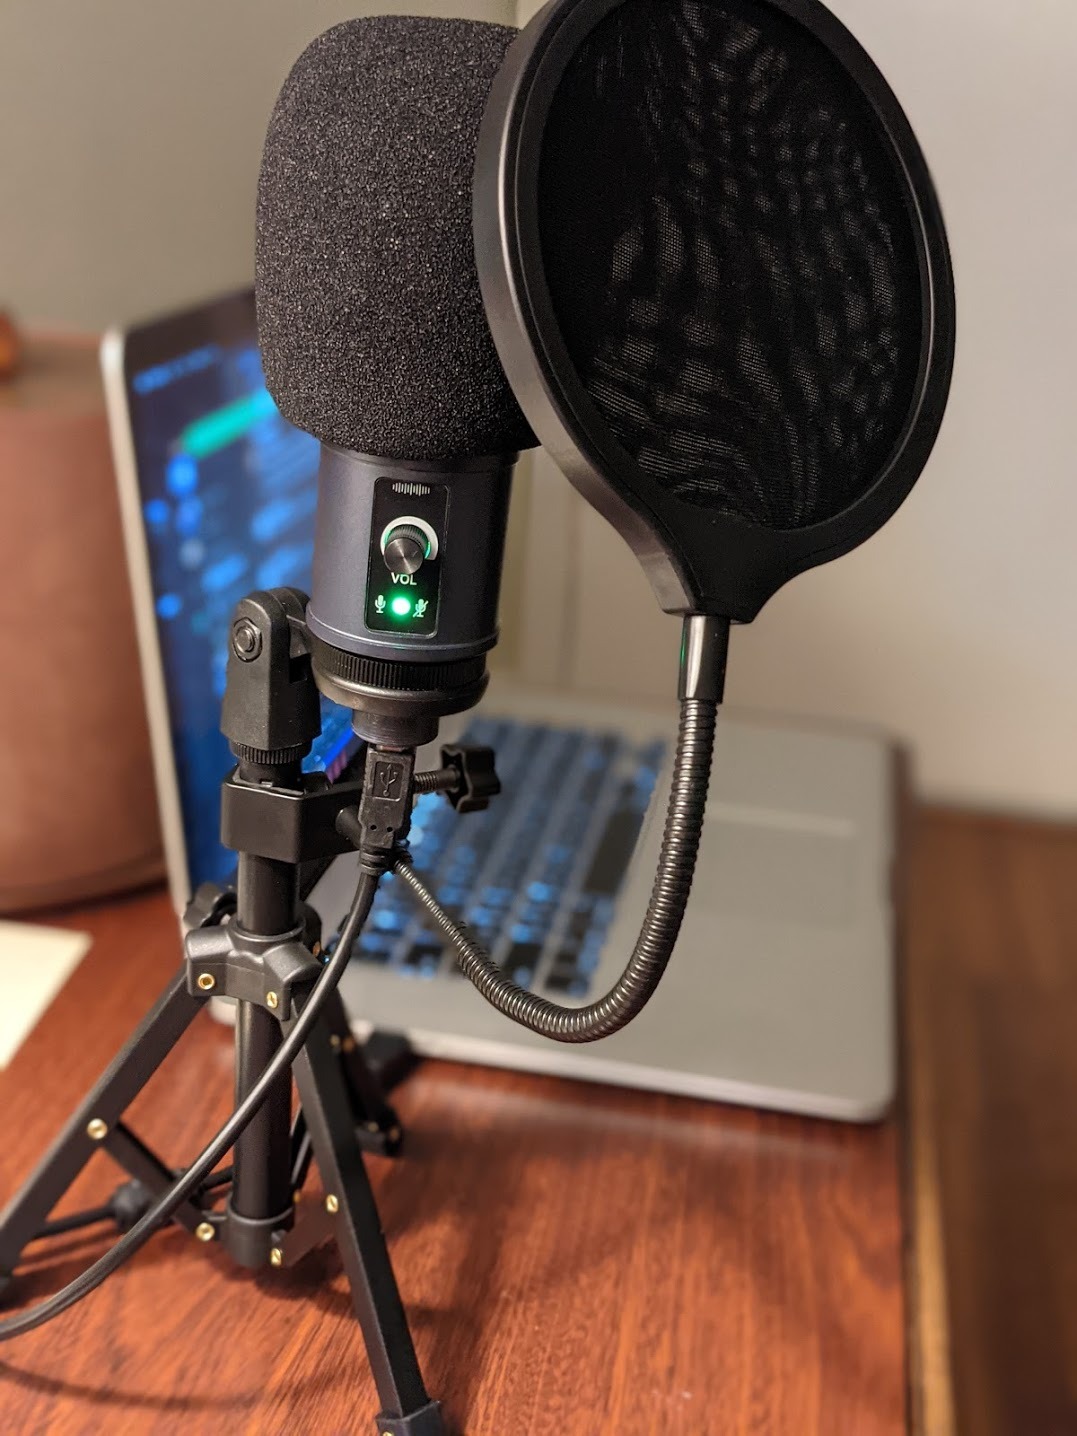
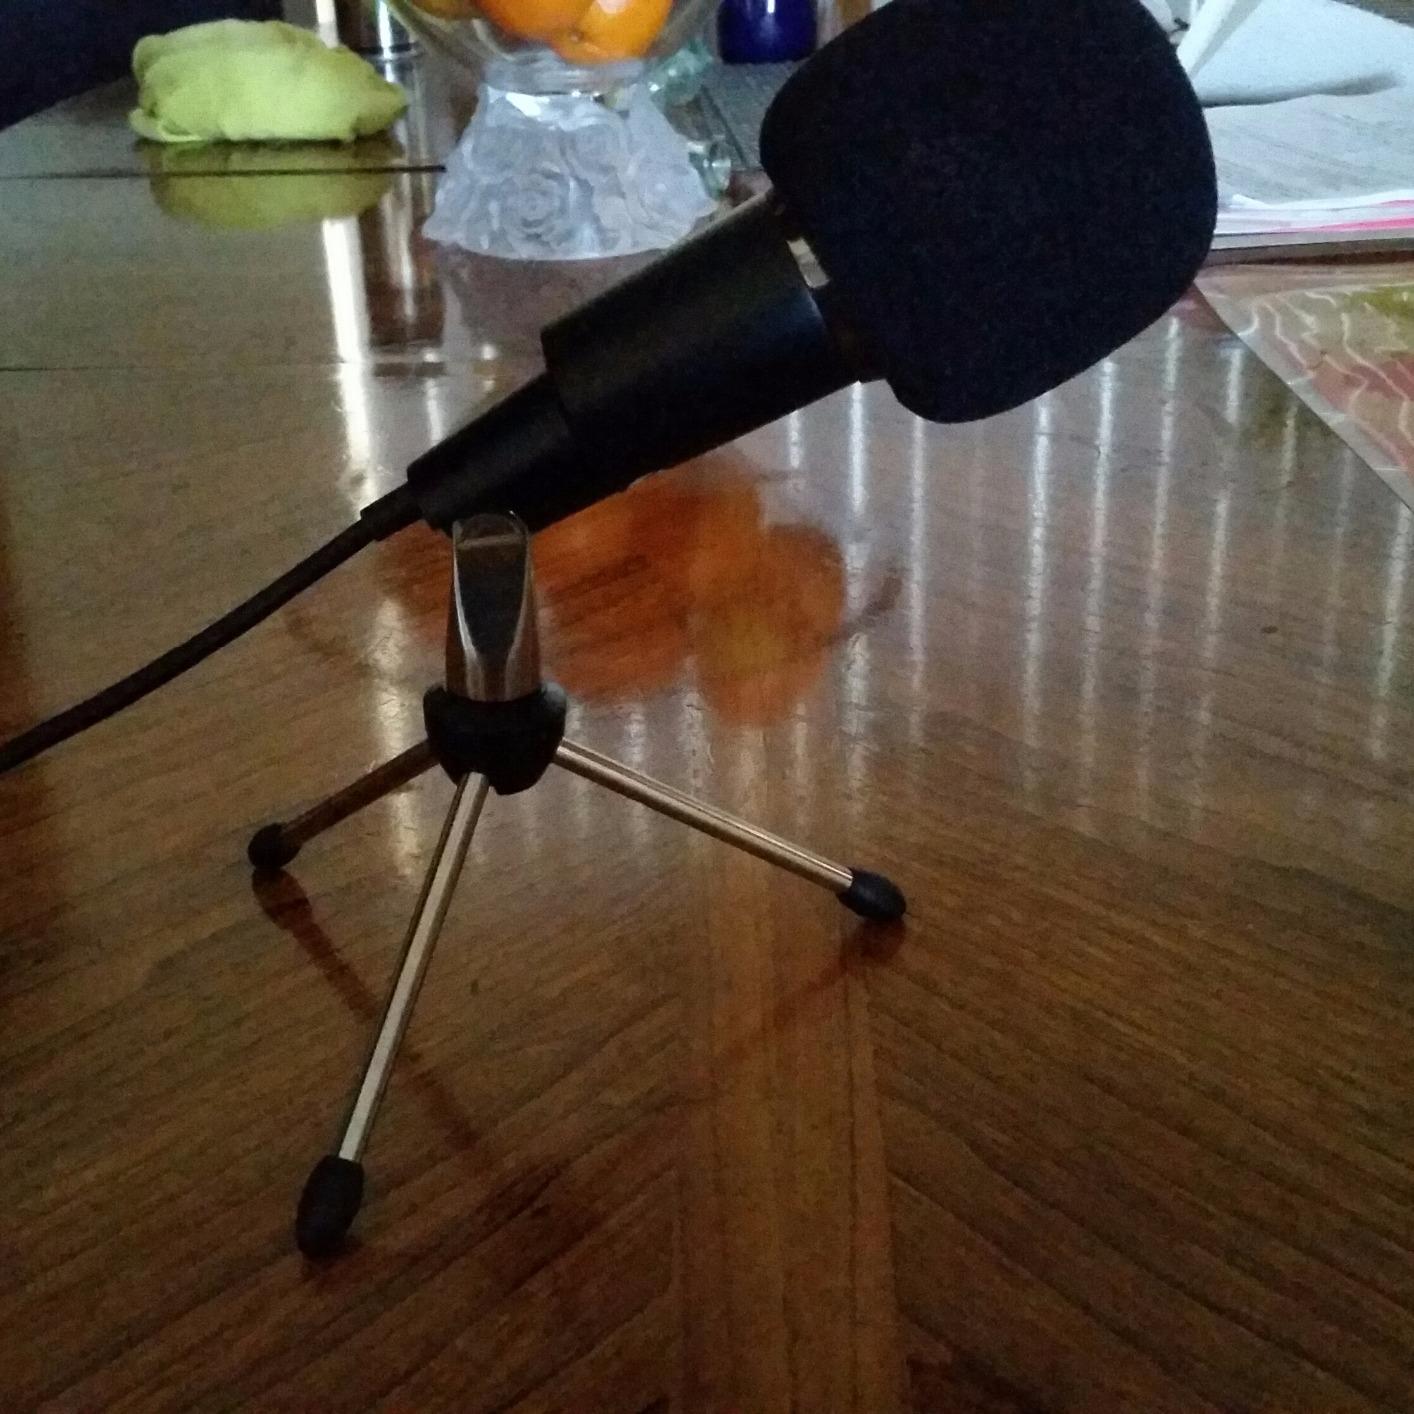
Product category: microphone
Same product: no